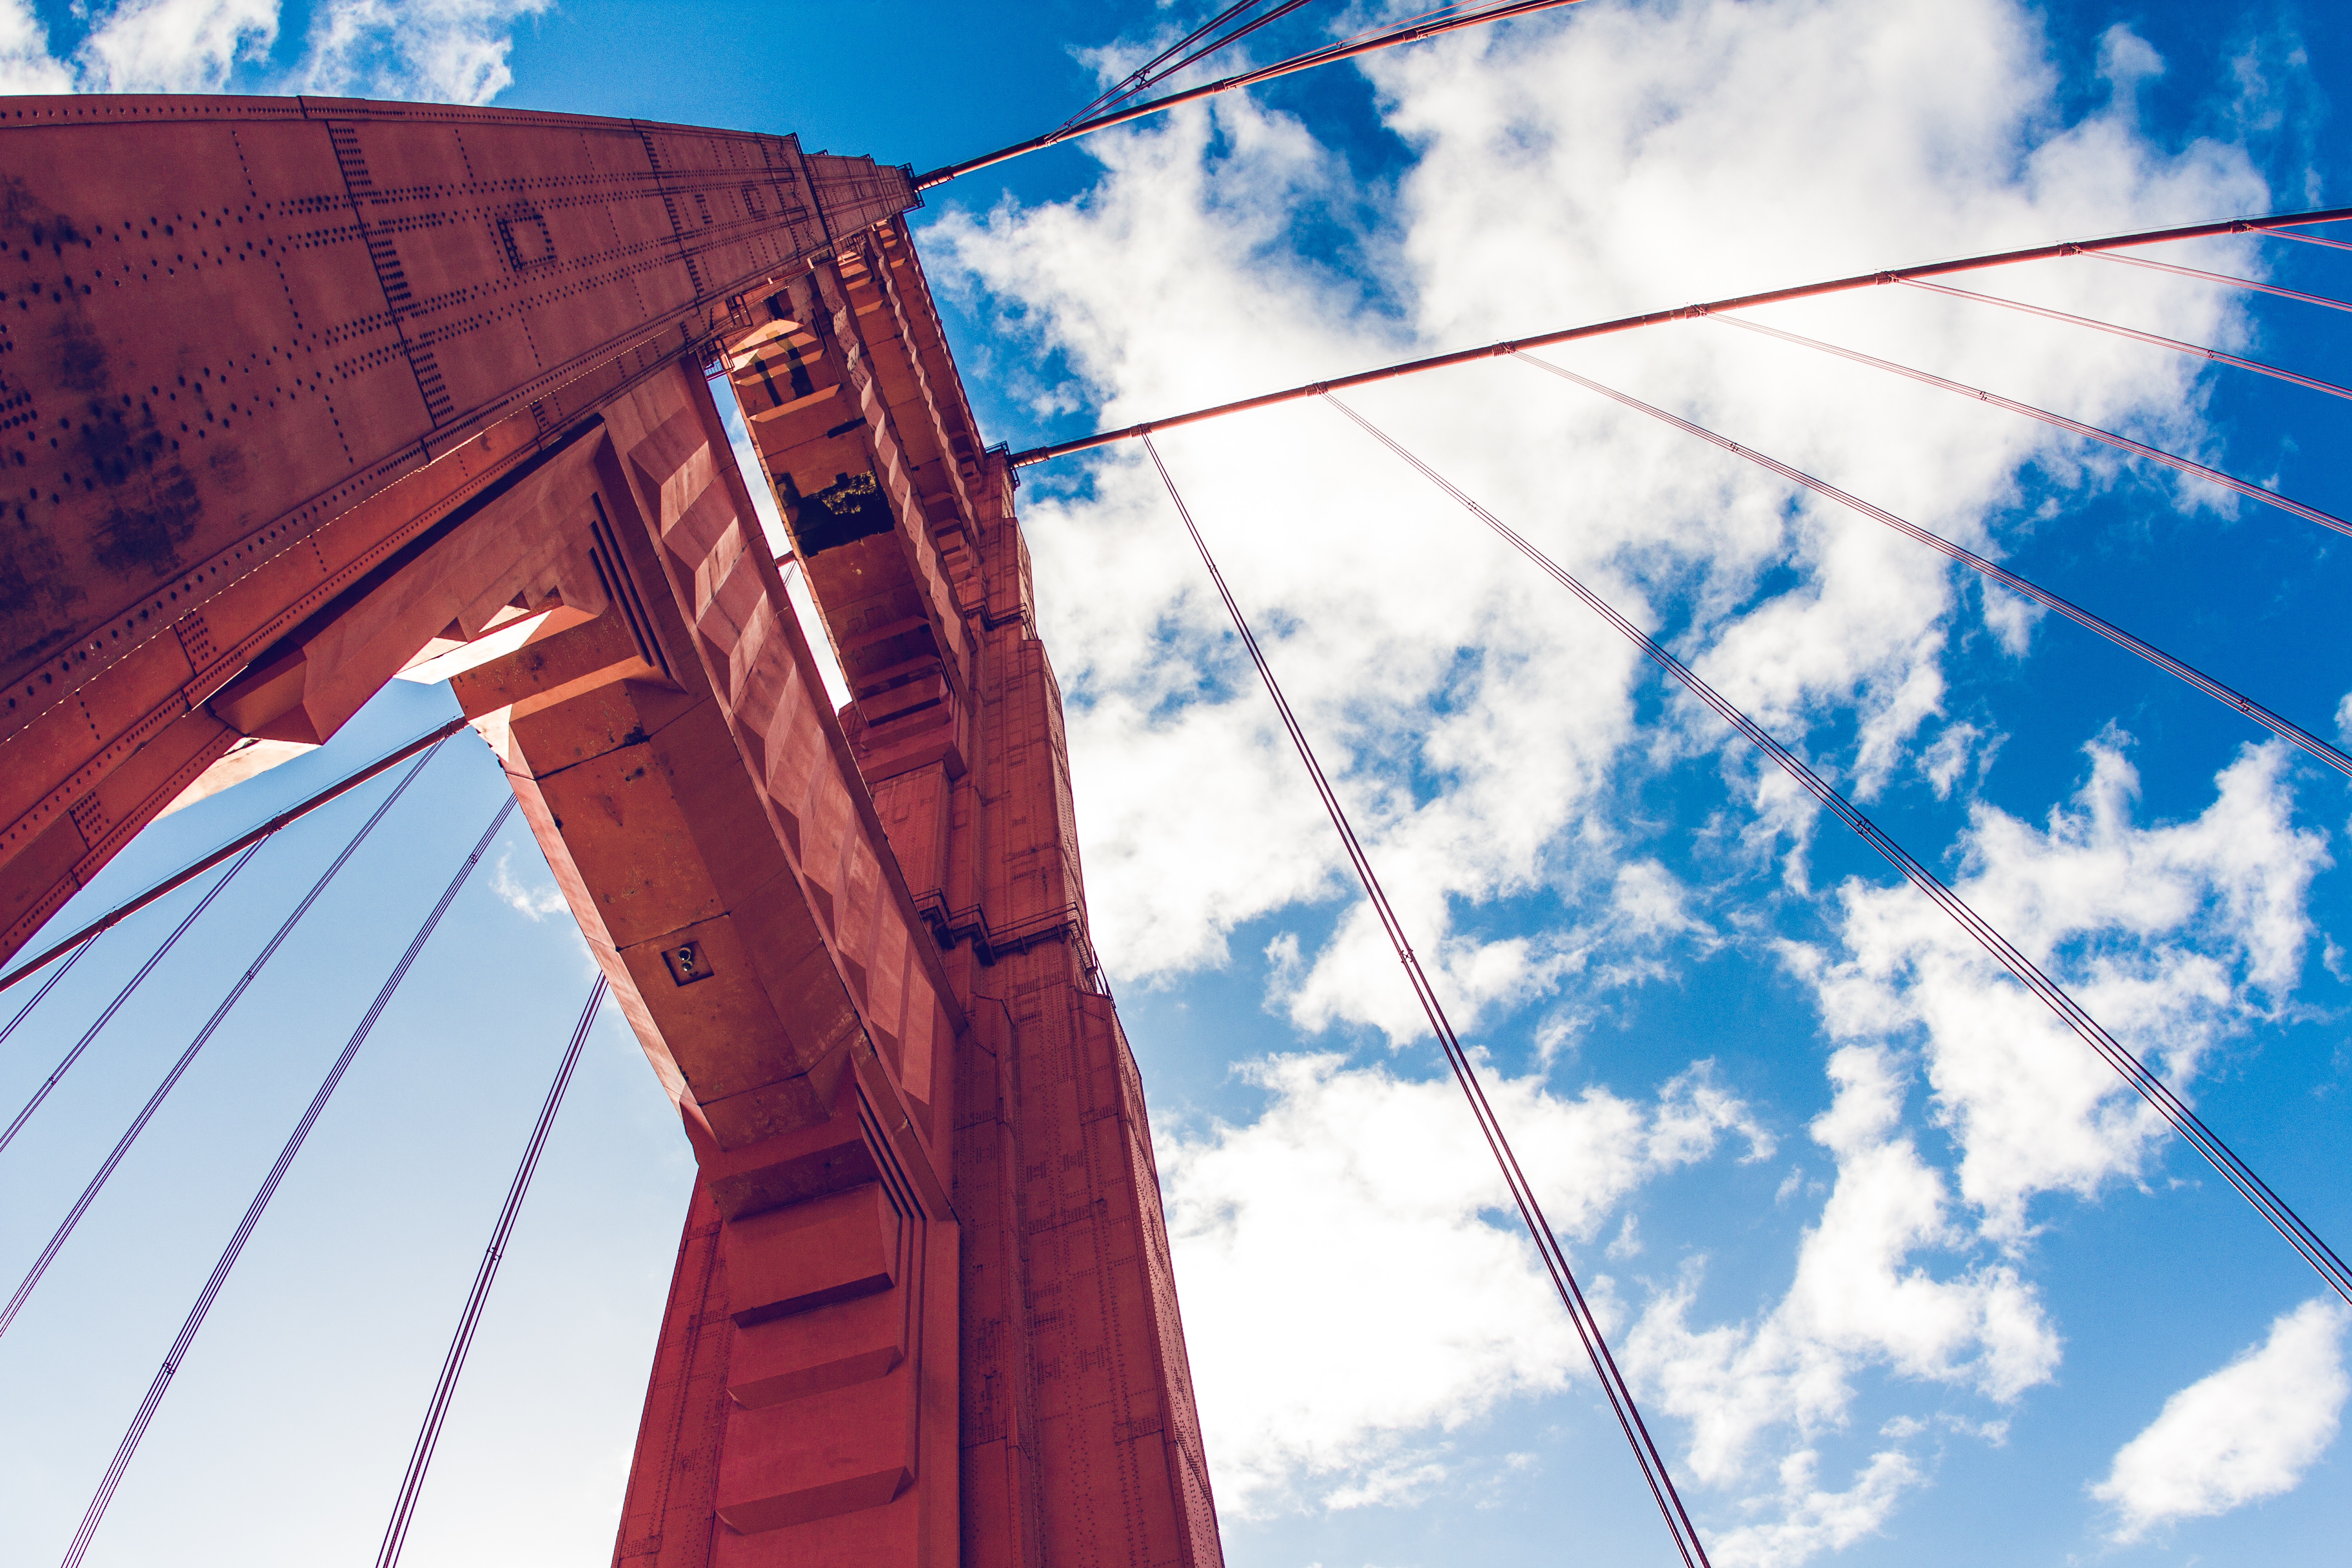
cloud, structure, sky, bridge, building, skyscraper, reflection, vehicle, tower, mast, color, blue, electricity, atmosphere of earth